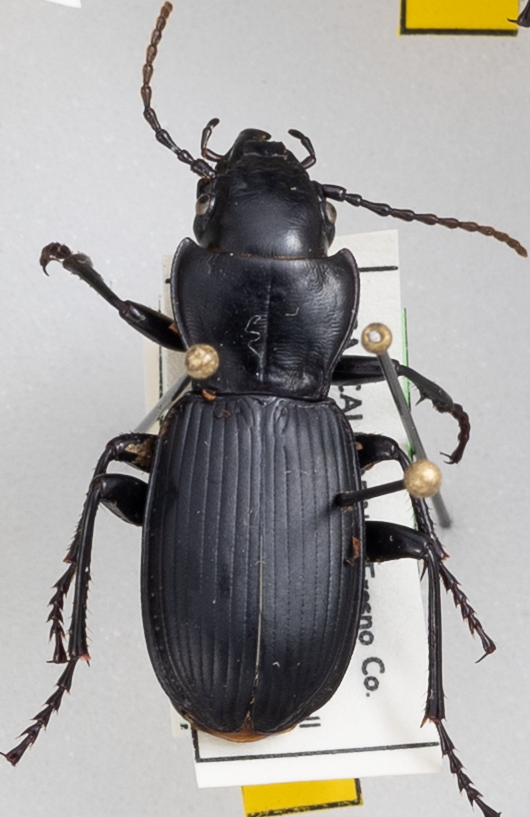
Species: Pterostichus lama
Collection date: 2021-06-09
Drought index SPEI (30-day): -1.13
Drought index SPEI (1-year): -2.09
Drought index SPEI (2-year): -2.09